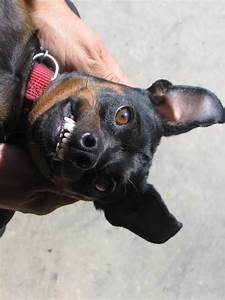
Label: cane